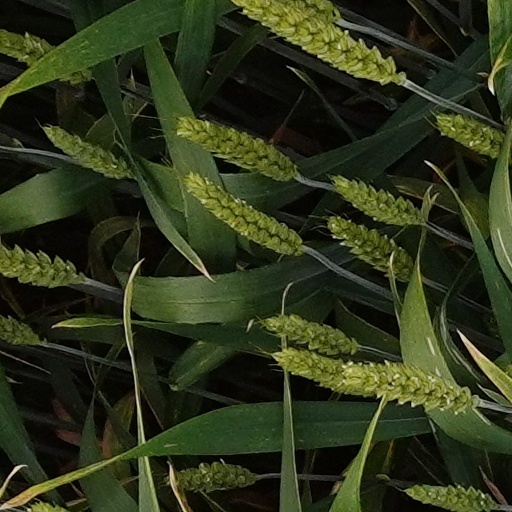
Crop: wheat